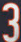
Number: 3